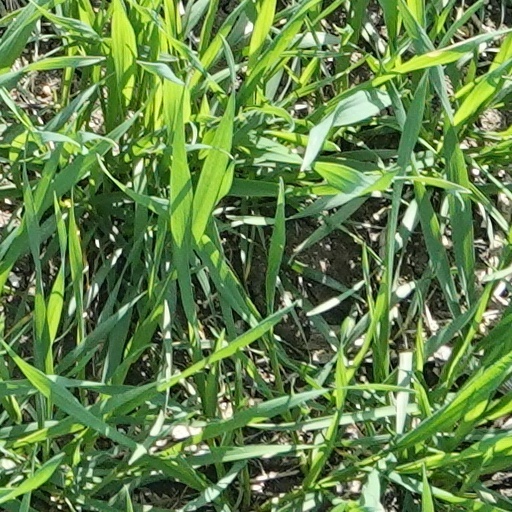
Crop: wheat